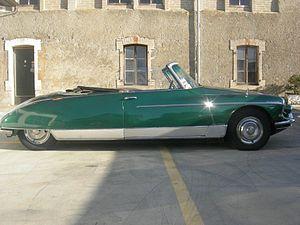
DS 19 croisette de 1961